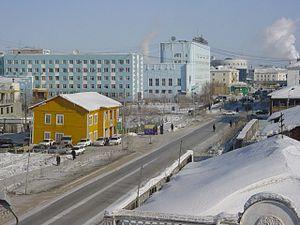
La Léna est un fleuve de Sibérie en Russie, le plus oriental des trois grands fleuves qui drainent cette immense région septentrionale de l'Asie selon un axe sud-nord. Long de 4 400 km, c'est le septième fleuve de la planète par la taille de son bassin versant et le 12ᵉ pour son débit moyen.
La République de Sakha est un sujet fédéral de Russie situé dans le nord-est de la Sibérie.